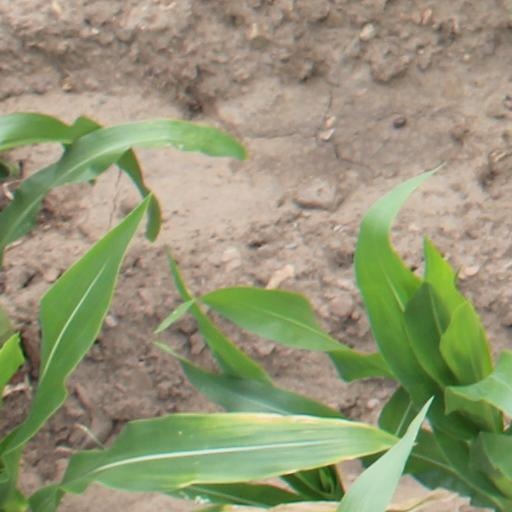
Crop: maize; corn